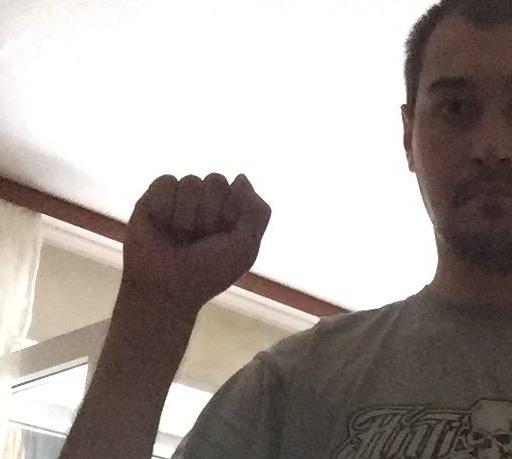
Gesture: fist